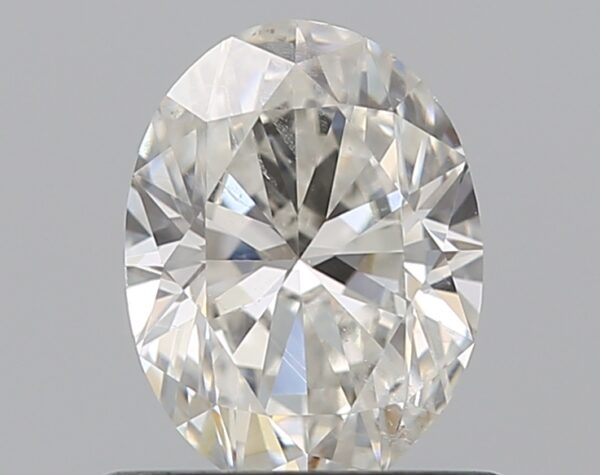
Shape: oval
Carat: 0.7
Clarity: SI2
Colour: G
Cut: VG
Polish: VG
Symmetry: VG
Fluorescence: N
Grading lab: GIA
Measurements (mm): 6.64 x 4.97 x 3.13